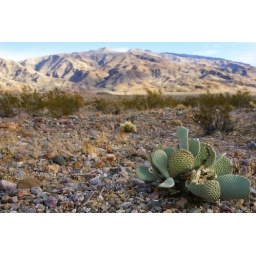
A lone cactus amoung the colorful rocks in Death Valley National Park